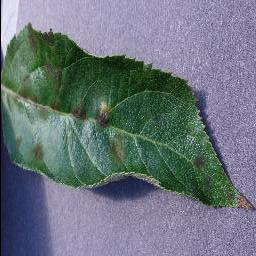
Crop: apple
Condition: scab